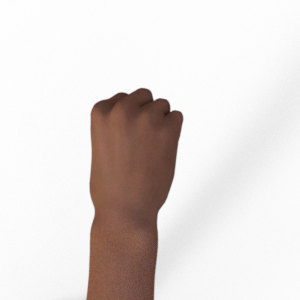
Label: rock